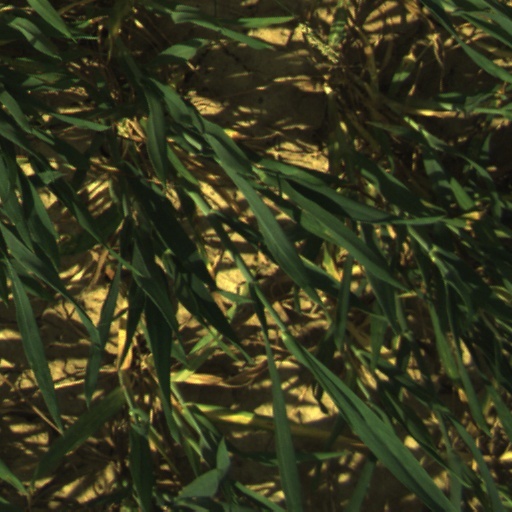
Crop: wheat